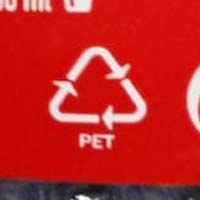
Plastic recycling code class: 1_polyethylene_PET